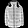
Label: Coat